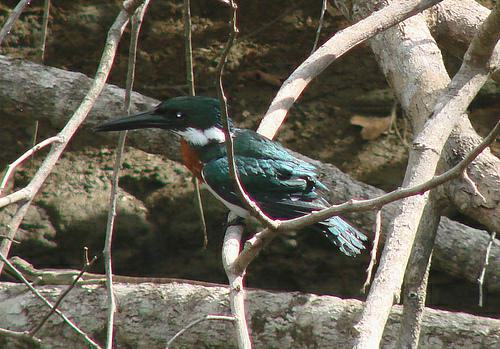
A photo of a green kingfisher